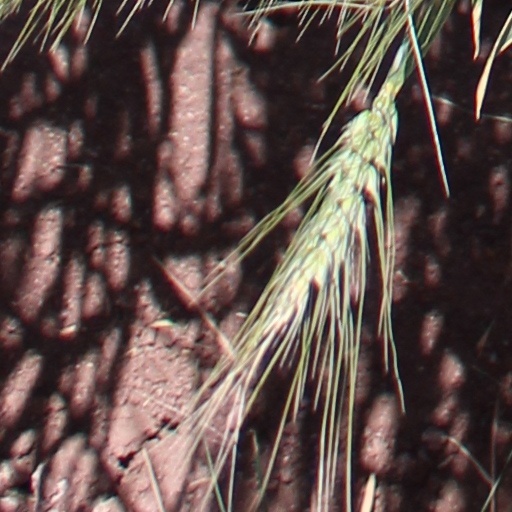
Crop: wheat